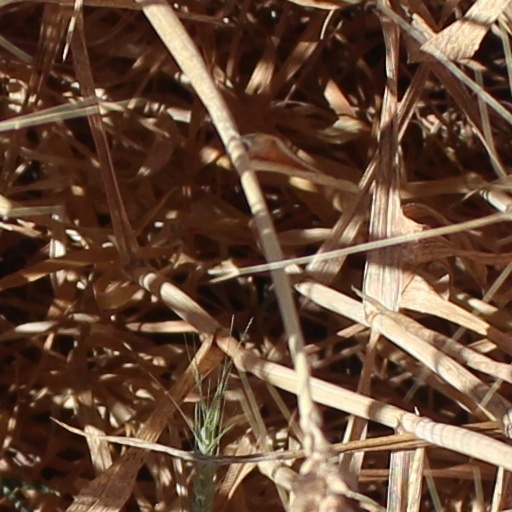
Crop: wheat